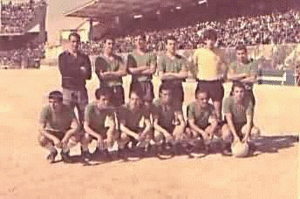
L'équipe du Mouloudia saison 1968-1969
Le Mouloudia Club d'Alger en arabe : نادي مولودية الجزائر, plus couramment abrégé en Mouloudia d'Alger ou encore MCA, est un club omnisport algérien fondé officiellement le 7 août 1921 à Alger